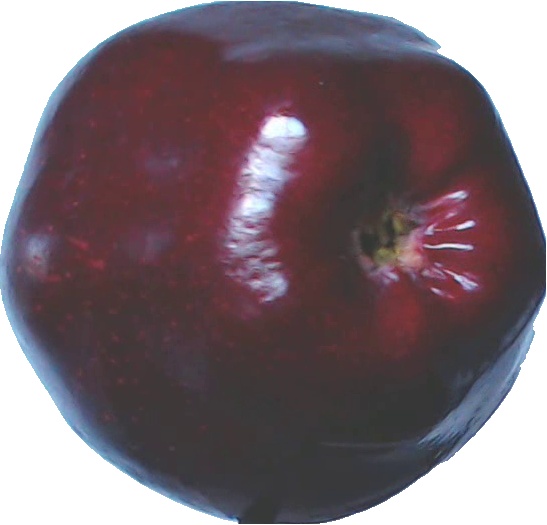
Label: apple_red_delicios_1